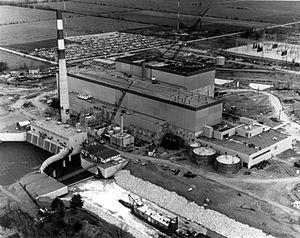
La Centrale nucléaire de Quad Cities est située près de Cordova dans l'Illinois sur le Mississippi. Le nom de la centrale provient des quatre villes voisines connues sous le nom de Quad Cities :